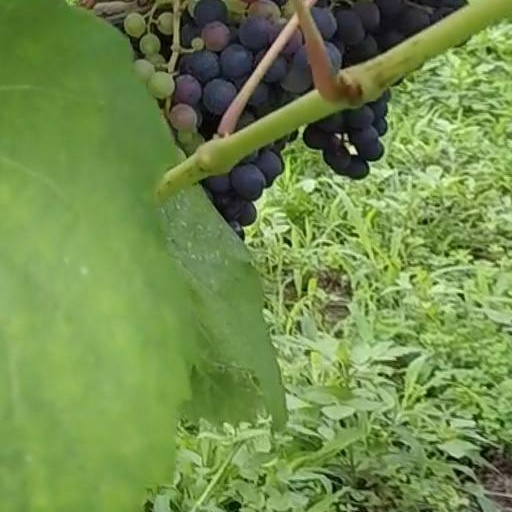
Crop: grape